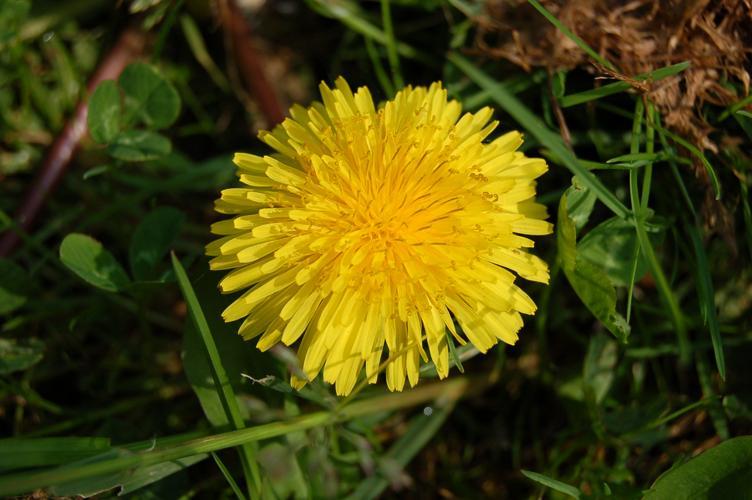
Label: common dandelion